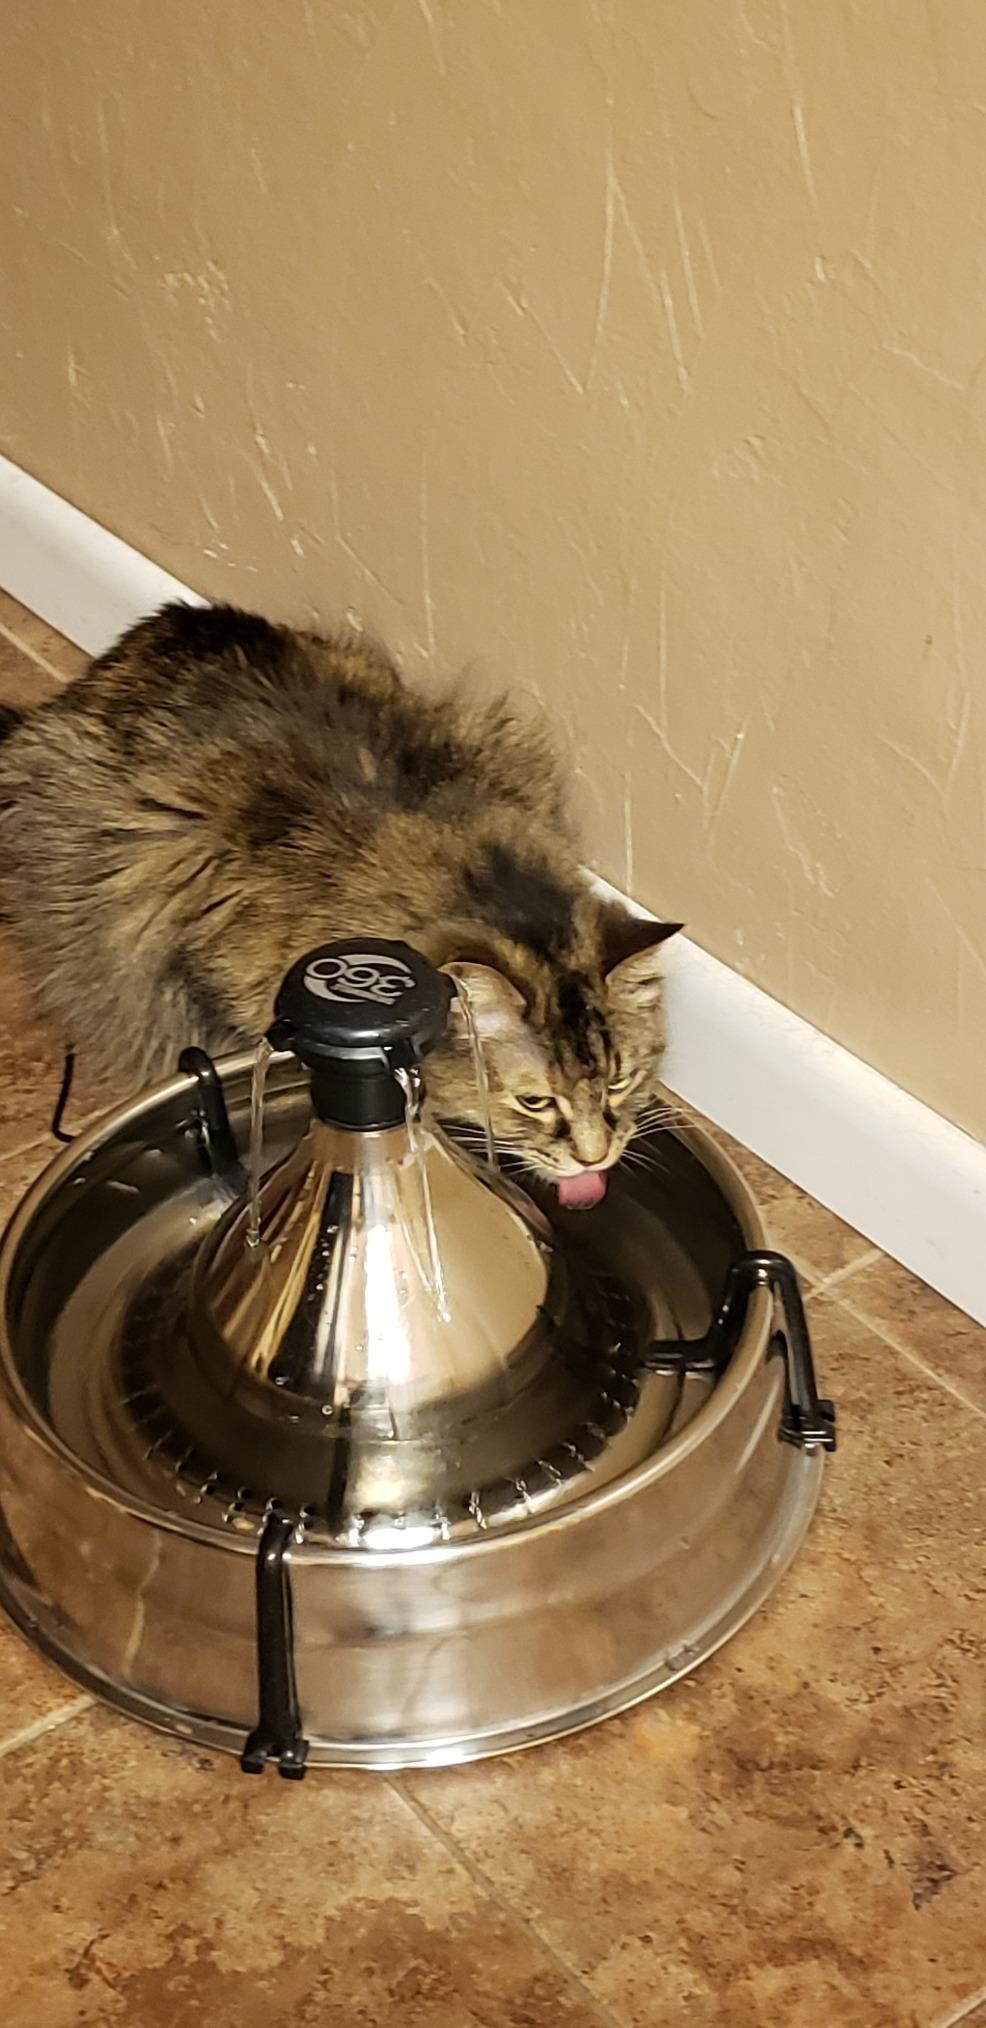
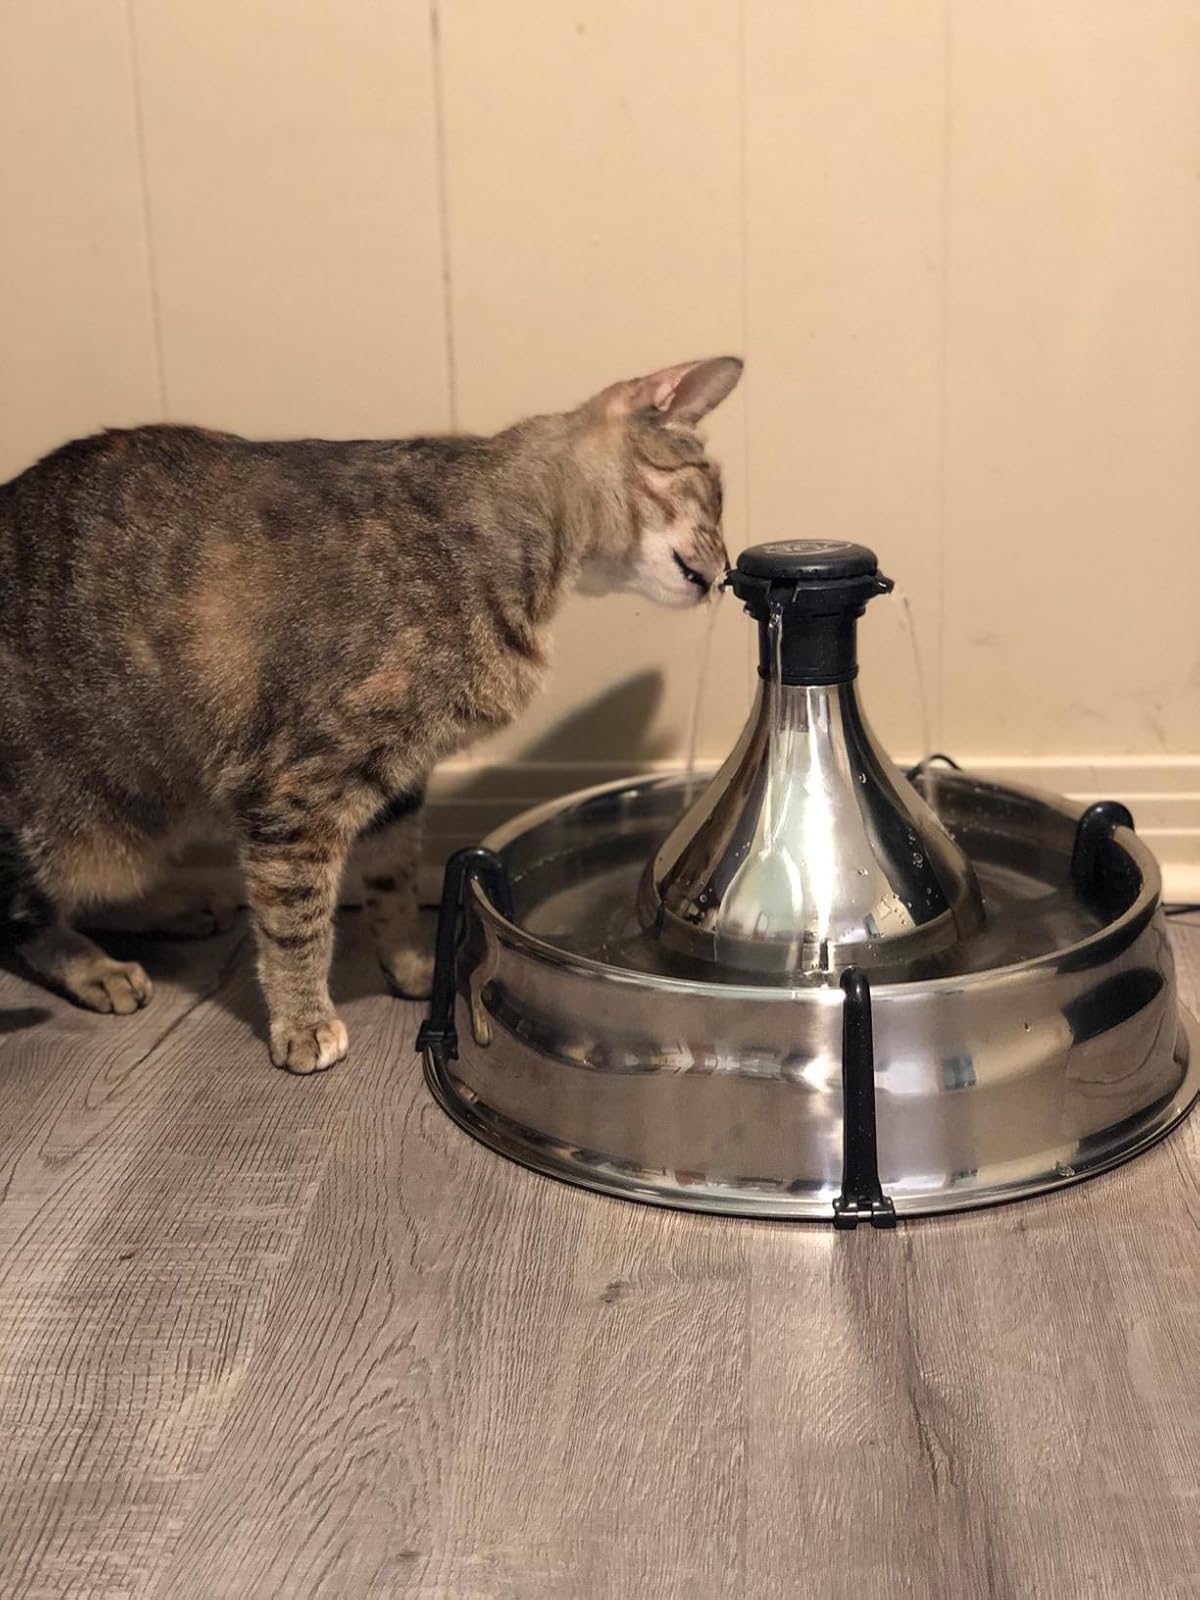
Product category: items_bowl
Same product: yes